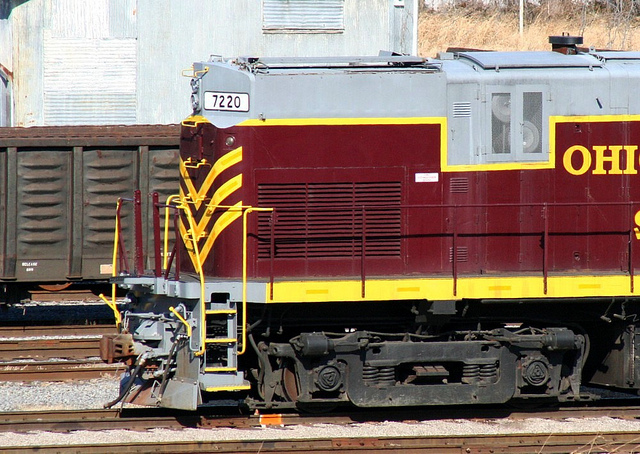
user: Given an image and a question. Answer the question in a short answer. Question: Is the train stopped or moving? Short Answer:
assistant: stopped